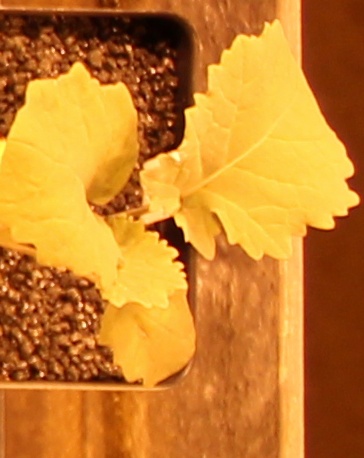
Label: Canola